Ralph Friedgen

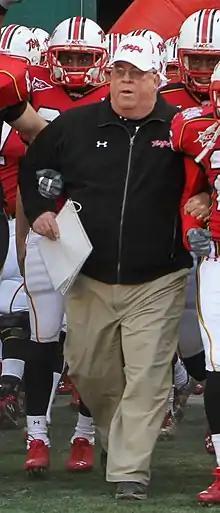
Friedgen in 2010

Ralph Harry Friedgen (born April 4, 1947) is a former American football coach. He was most recently the special assistant coach for Rutgers in 2015 after serving as their offensive coordinator in the 2014 season. He was the head coach at the University of Maryland, College Park from 2000 to 2010. Friedgen was previously an offensive coordinator at Maryland, Georgia Tech, and in the National Football League (NFL) with the San Diego Chargers.